HP OmniBook

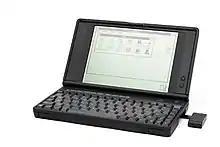
HP OmniBook 300 (1993)

The HP OmniBook 300 (OB300) is a subnotebook released in June 1993 as one of the first models of the original OmniBook line. It weighed only 2.9 pounds and measured 1.4 × 6.4 × 11.1 inches. It is powered by an AMD 386SX-LV processor, featured a full-size keyboard, a pop-up computer mouse (This same pop-up mouse would later be used in the OmniBook 800CT; see the image above), and a 9-inch VGA screen. It had two PCMCIA slots for additional memory, modem, network cards or other peripherals. Furthermore, it came with three different storage configurations: no mass storage (F1030A at ), 10 MB flash memory disk (F1031A at ), or 40 MB hard drive (F1032A at ). Compared to the hard drive, the flash memory disk reduced the weight and storage capacity of the notebook with increased battery life. One of its outstanding features was a technology known as “Instant On”.